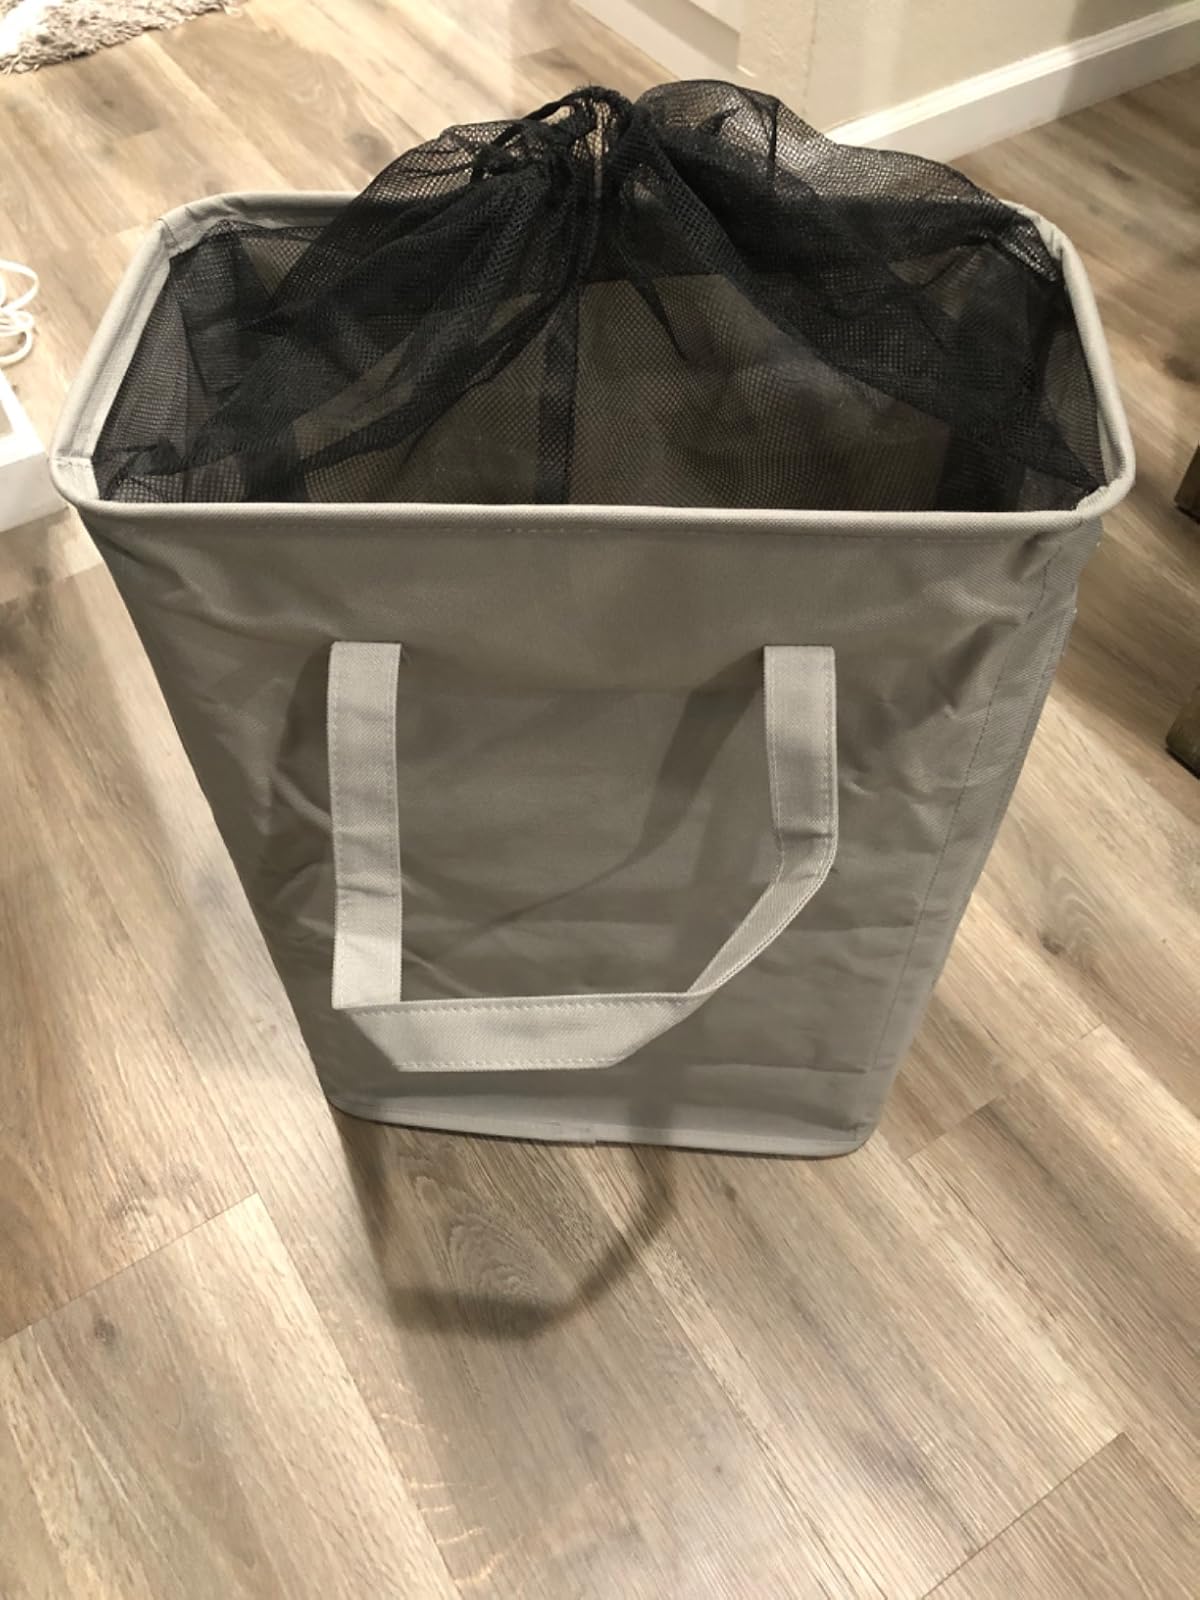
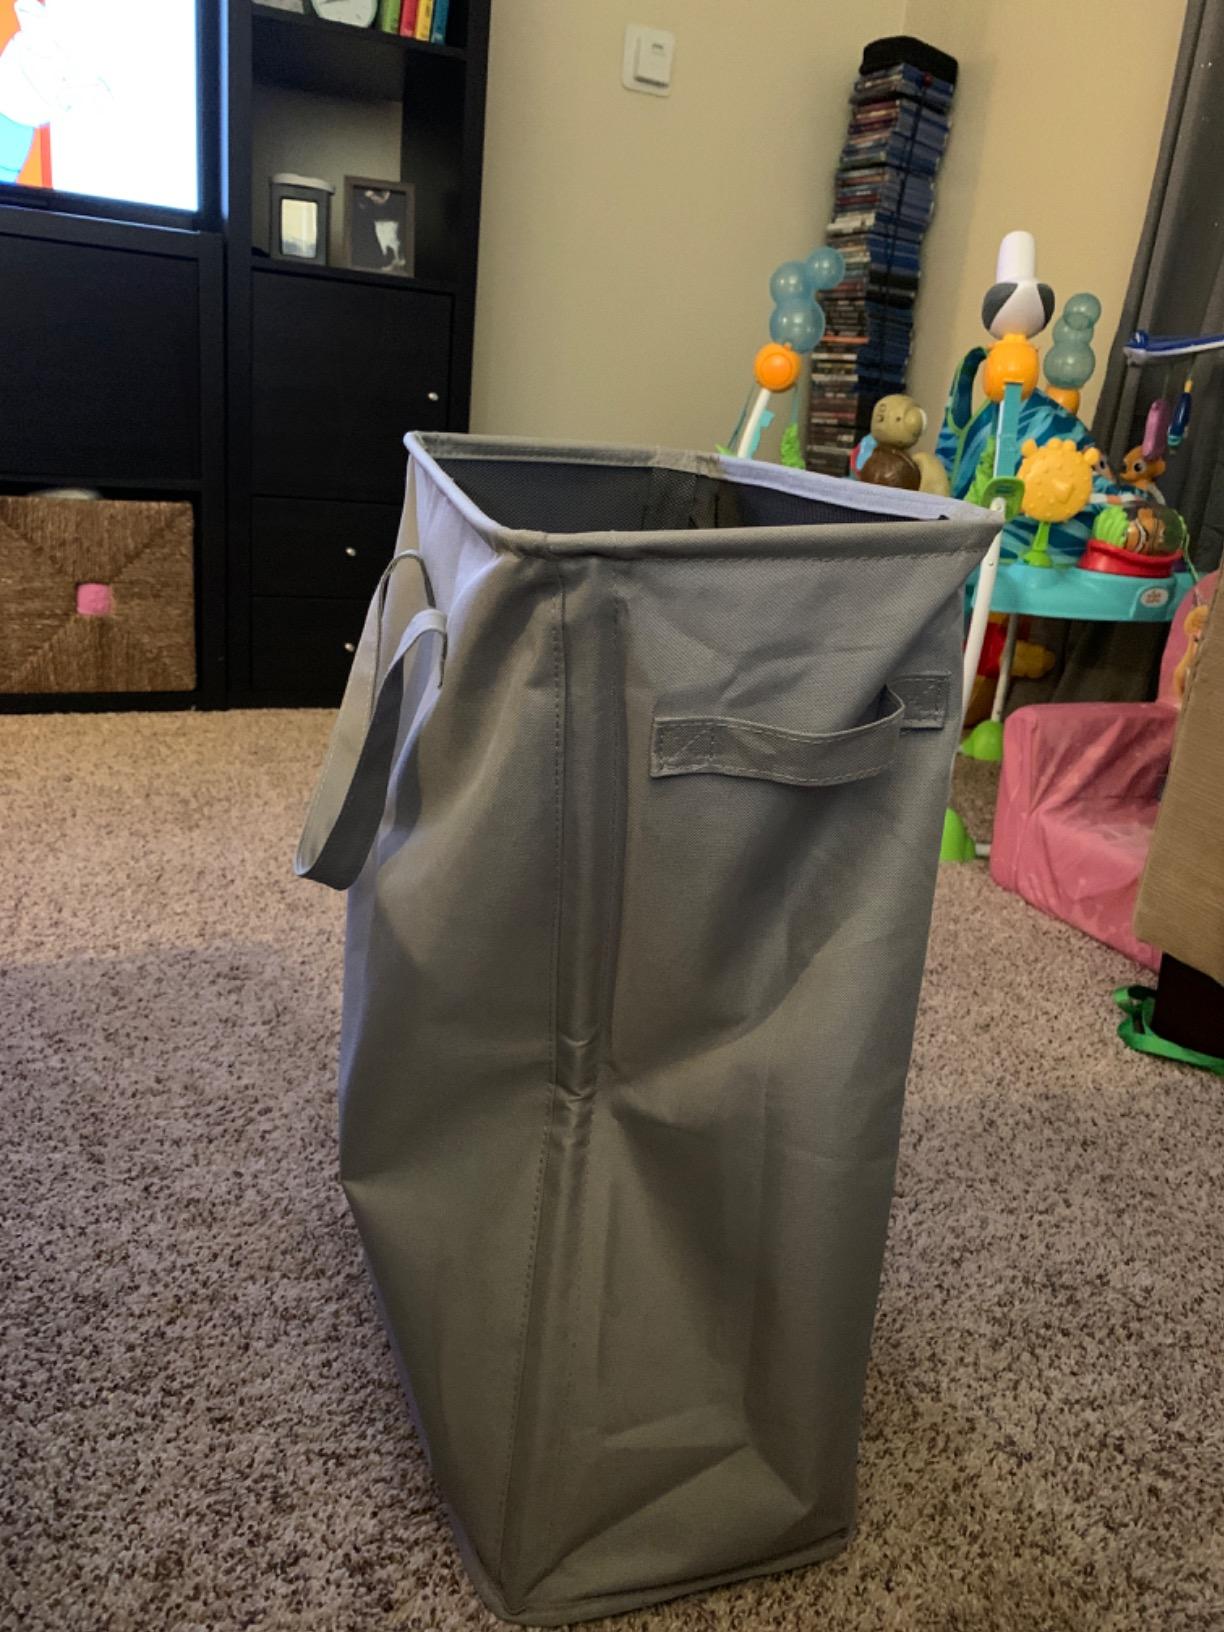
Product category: items_hamper
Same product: yes